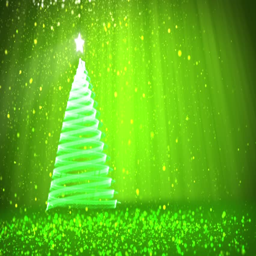
green big christmas tree from glow shiny particles on the left side of screen .